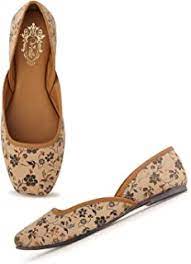
Label: Ballet Flat